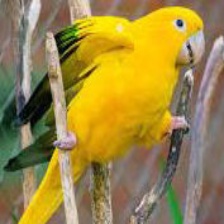
Species: GOLDEN PARAKEET
Scientific name: GUARUBA GUAROUBA